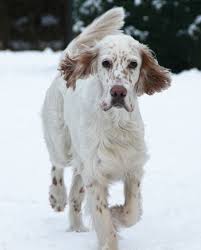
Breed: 203-n000022-English_setter